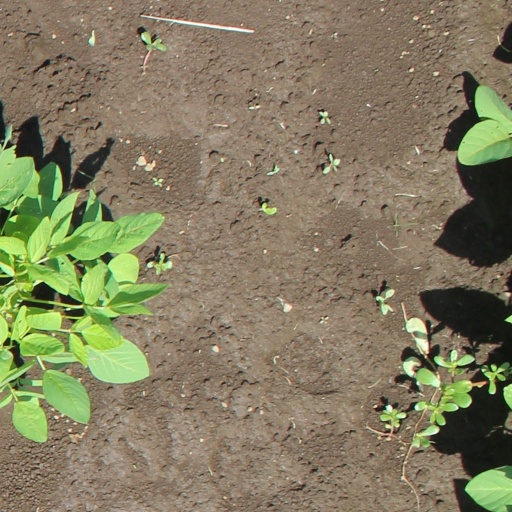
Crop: soybean